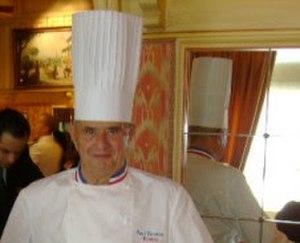
Paul Bocuse le 16 juin 2007 dans son auberge de Collonges-au-Mont-d'Or.